Foots Cray Meadows

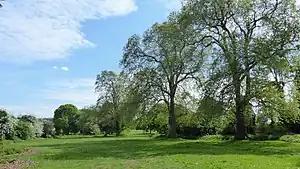
Foots Cray Meadows

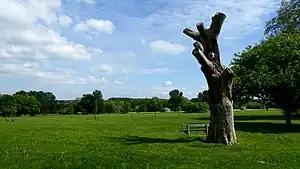
Foots Cray Meadows

Foots Cray Meadows is an area of parkland and woodland 97 hectares (240 acres) in size, within the London Borough of Bexley, England. It borders the suburbs of Albany Park, Sidcup, Foots Cray, North Cray and Ruxley. The River Cray runs through it in a north-easterly direction. The London Loop, a public recreational walking path around London, also known as the "M25 for walkers", runs through the meadows parallel to the river from Sidcup Place, just south of the meadows. Two notable bridges cross the River Cray in the meadows: Five Arches bridge and the smaller Penny Farthing Bridge.